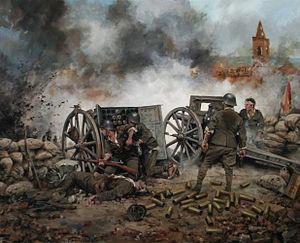
Augusto Ferrer-Dalmau, né le 20 janvier 1964 à Barcelone, est un peintre espagnol. Il s'inscrit dans un courant du réalisme et de la peinture historique. Il est spécialisé dans les tableaux équestres militaires, qui représentent la plupart du temps de nombreux aspects et époques des Forces armées espagnoles. L'artiste fait preuve d'un grand naturalisme, porte une attention particulière aux détails et utilise un point de vue épique et idéalisé.